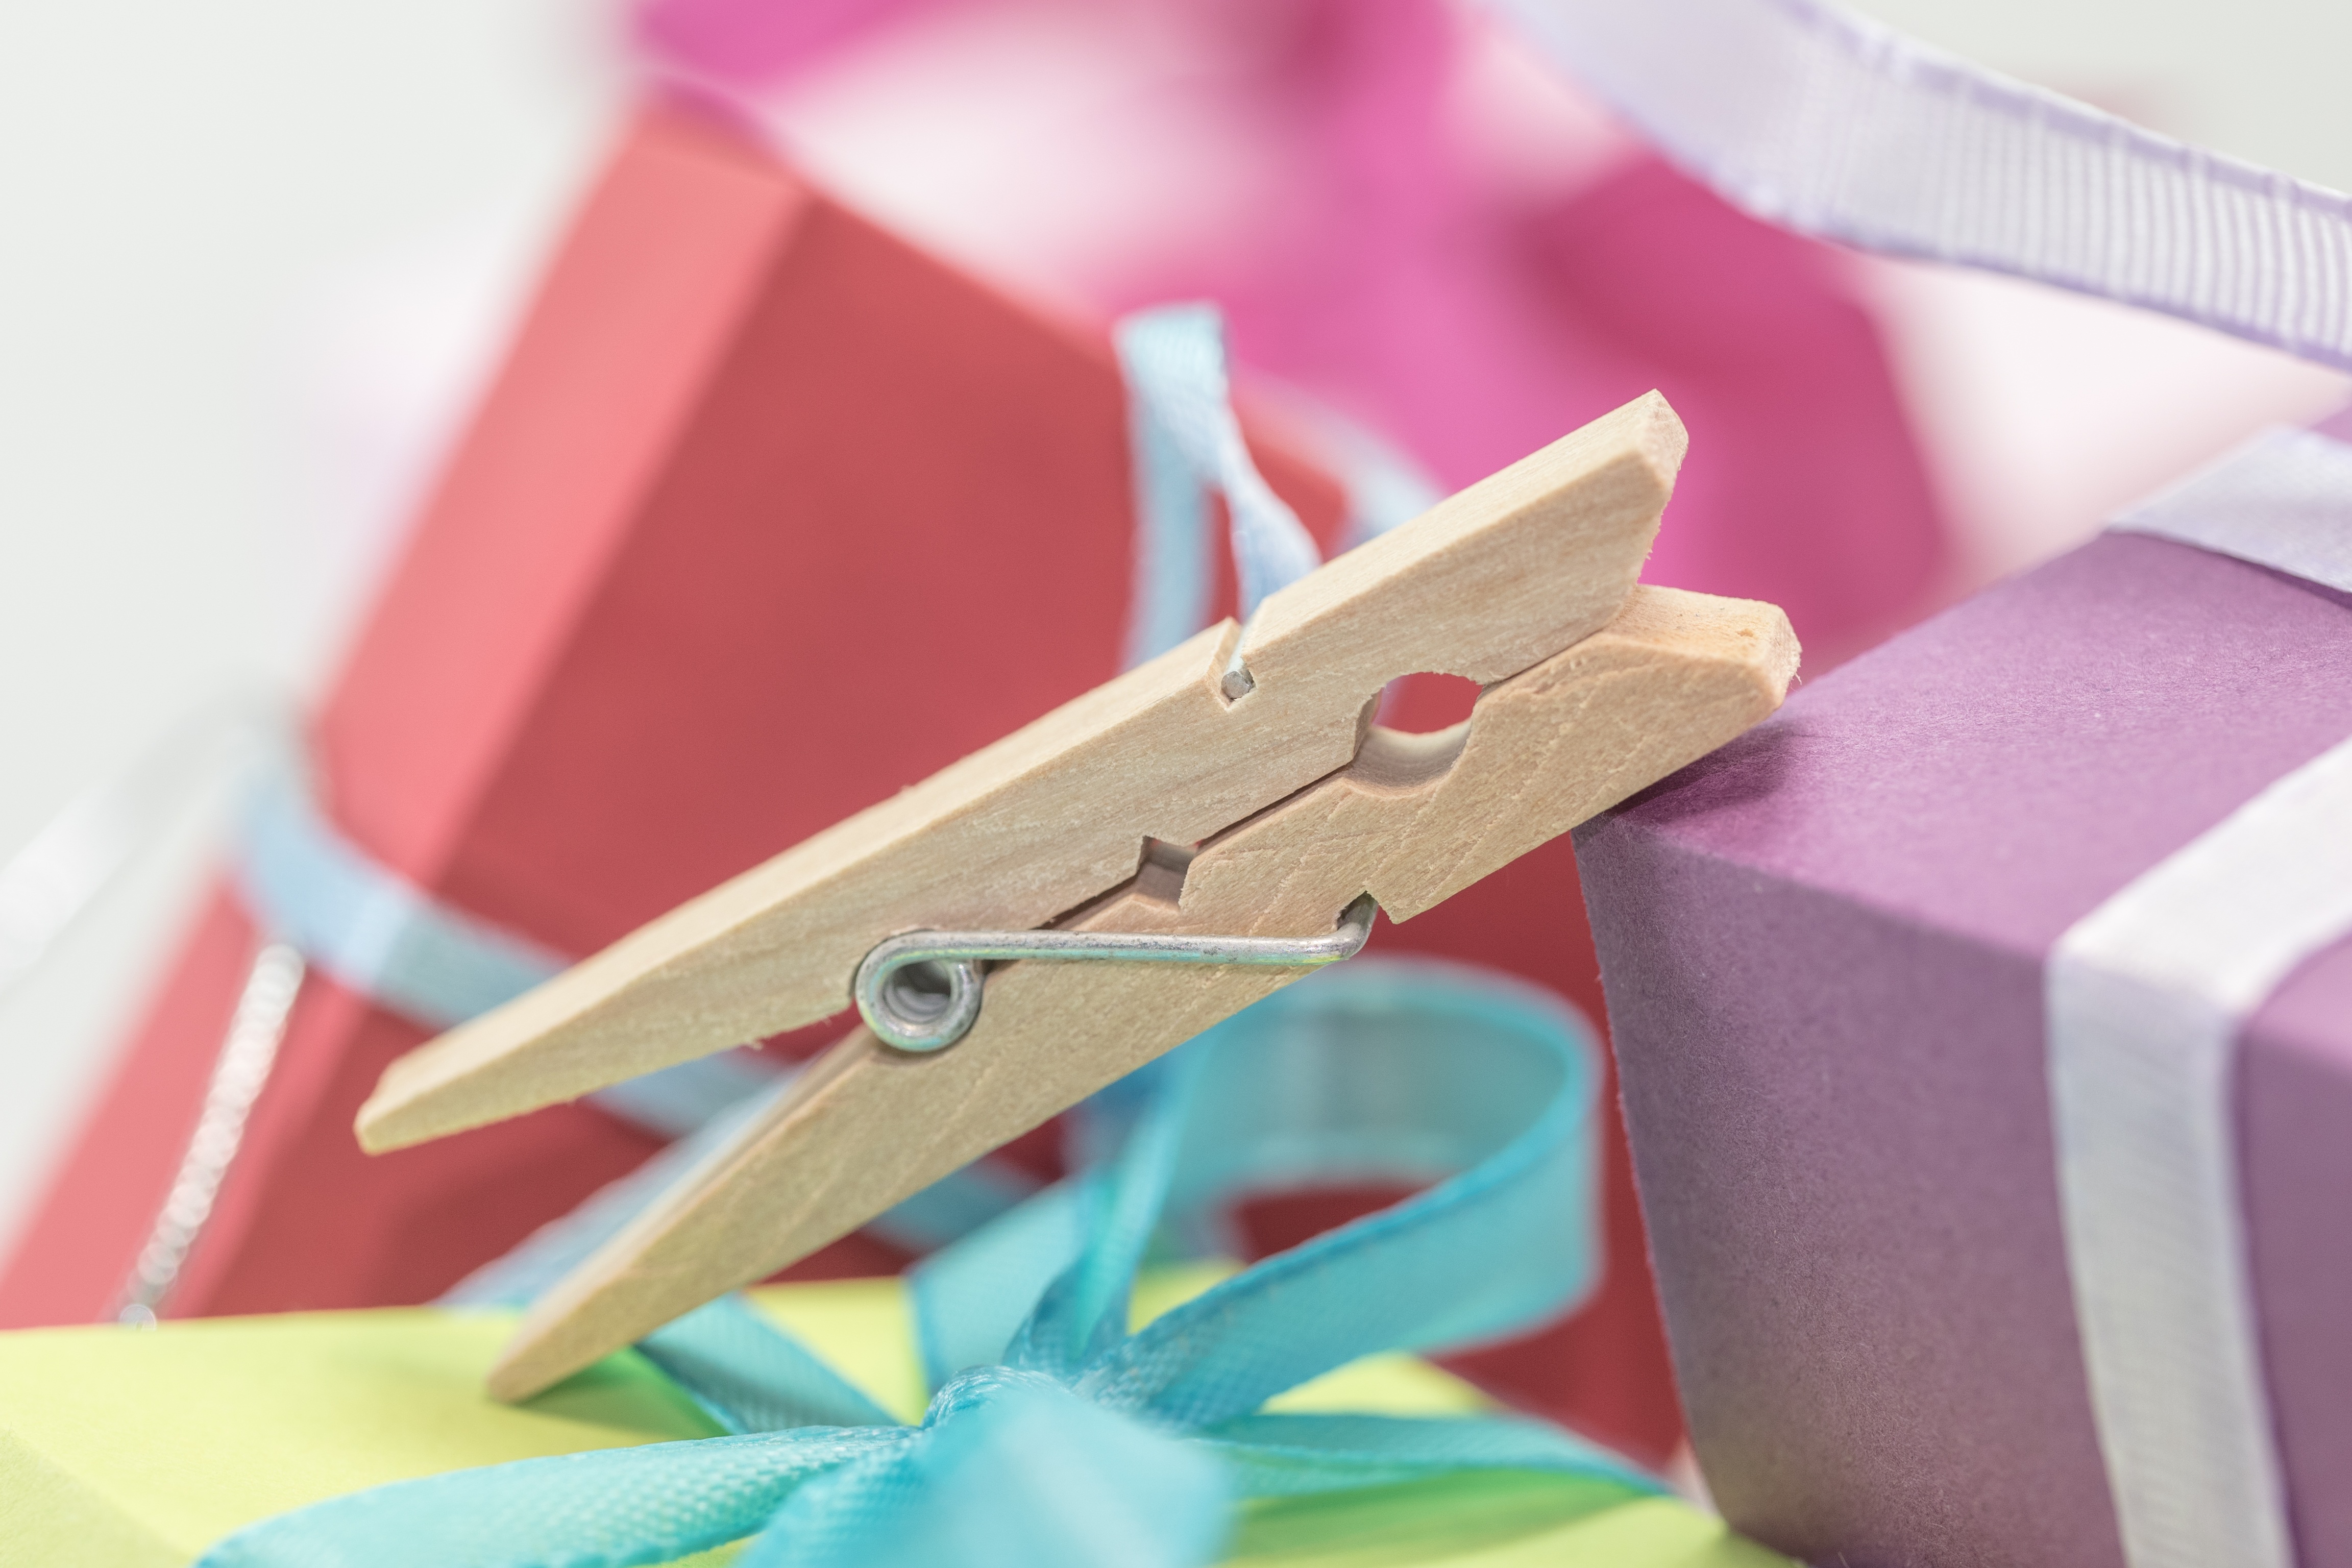
petal, gift, decoration, color, colorful, pink, christmas, package, advent, christmas decoration, gifts, art, party, joy, clip, birthday, loop, made, packed, give, surprise, gift packaging, clothes peg, mother's day, children's birthday, packet loop